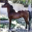
Label: horse